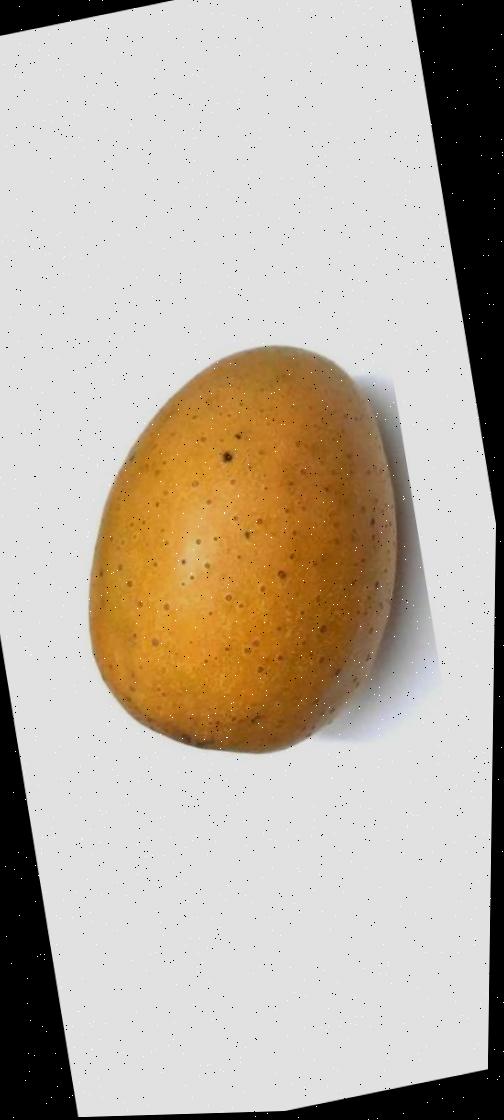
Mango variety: Gourmoti